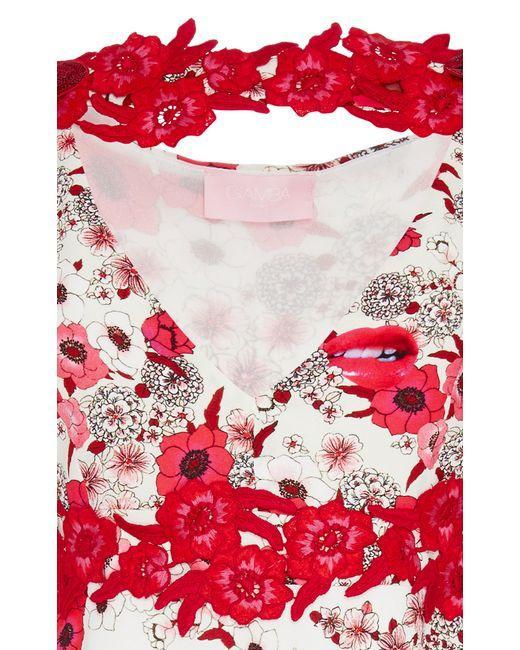
EINFACH LEICHTES KURZARMKLEID für Damen